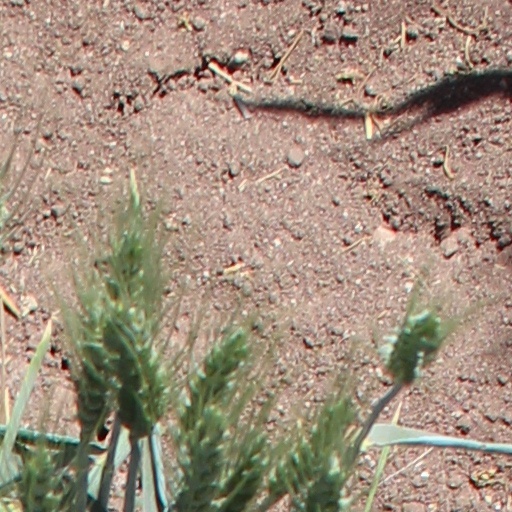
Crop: wheat